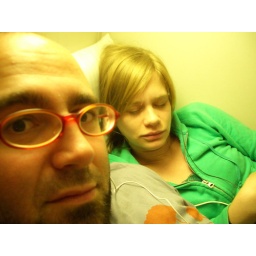
Sleepy in bed on the ship